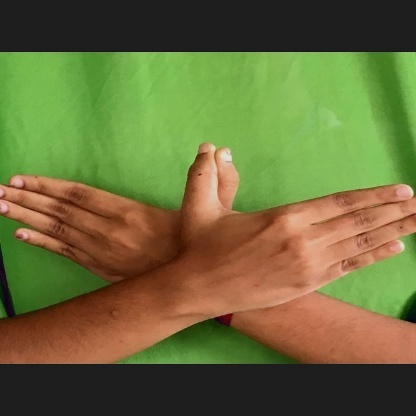
Mudra: Garuda